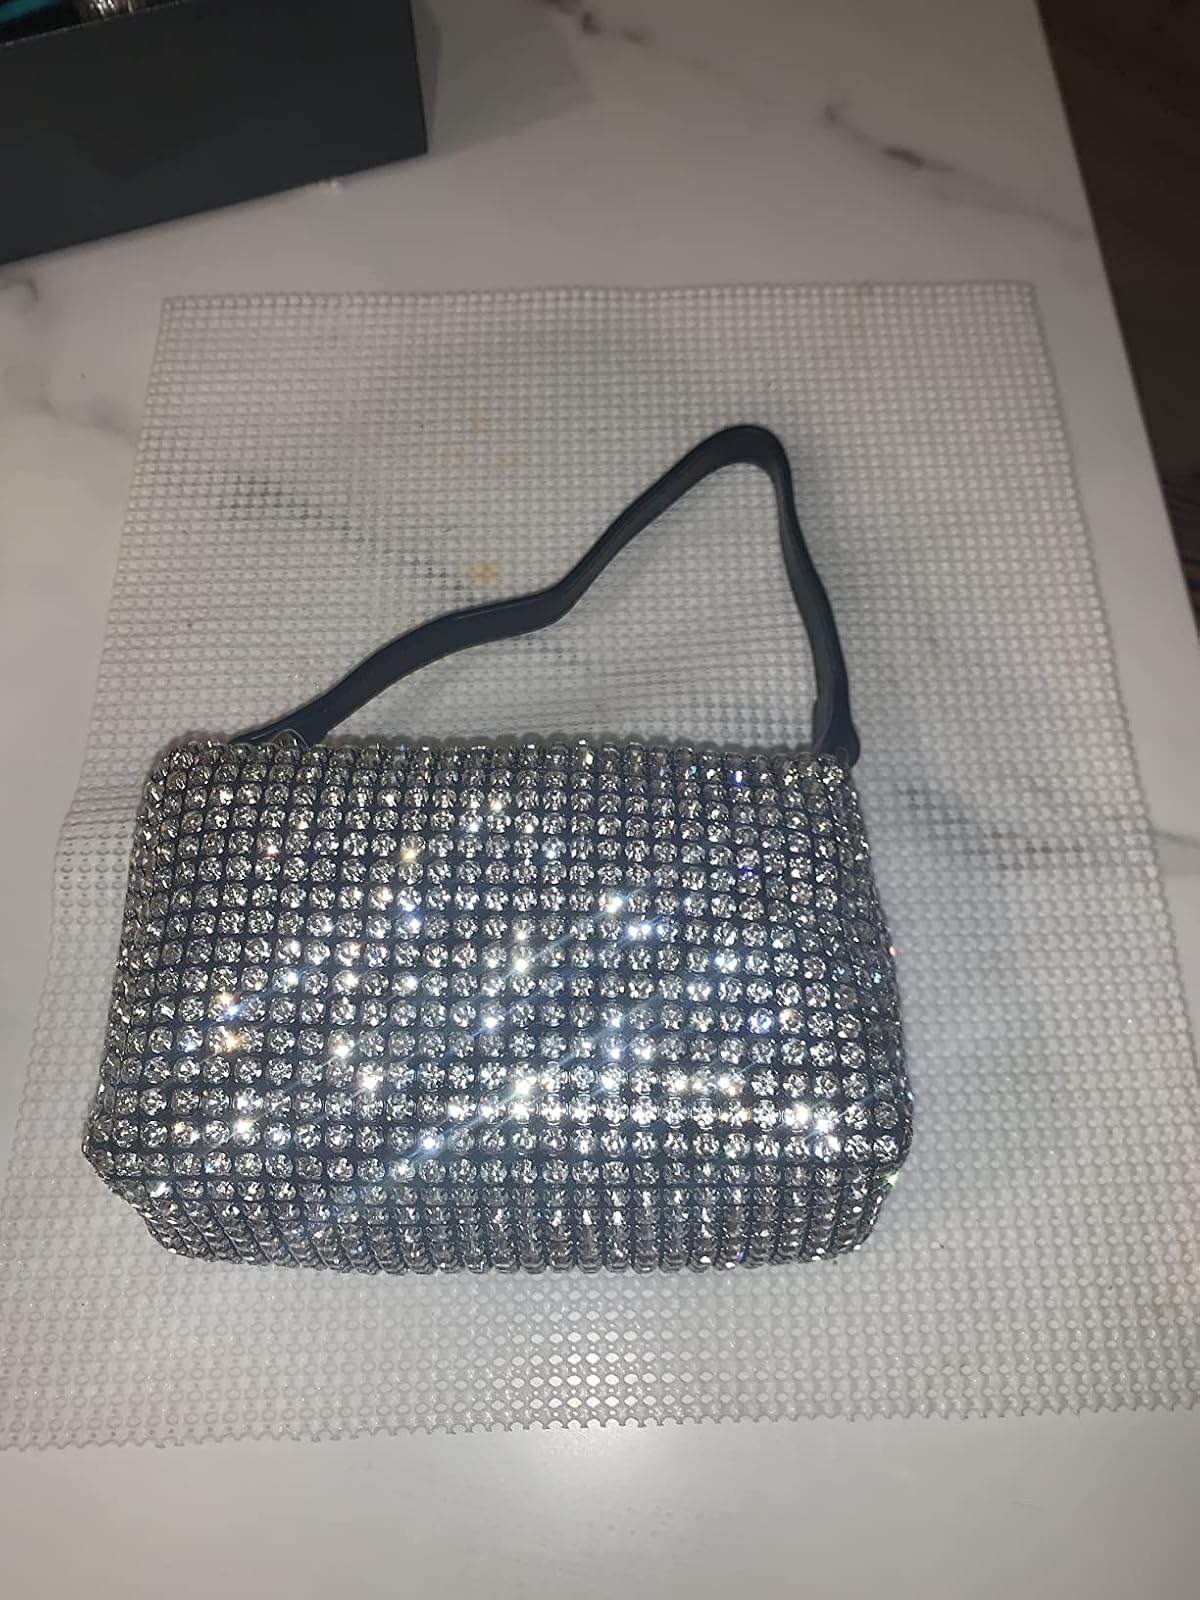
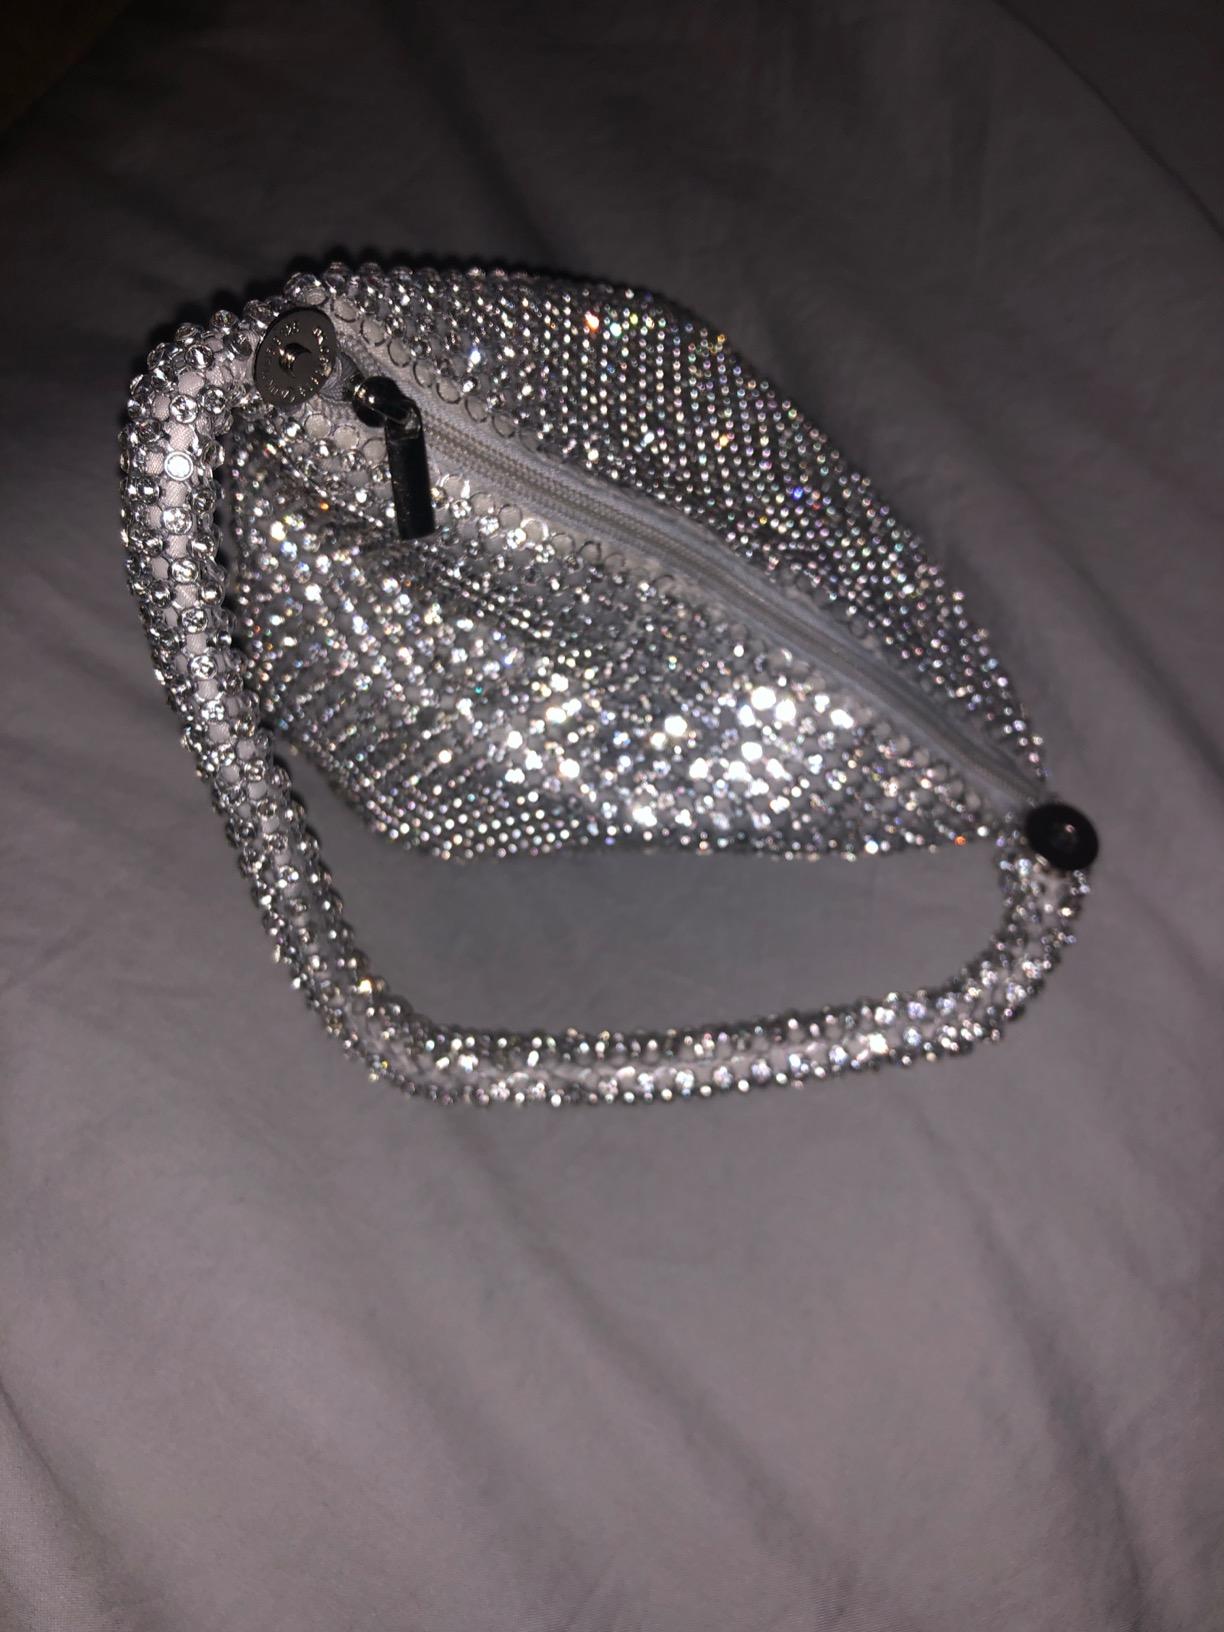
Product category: accessories_handbag
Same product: no